Bushbury

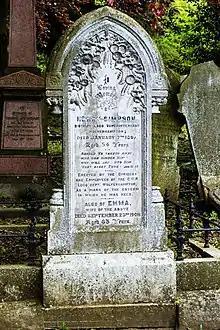
The graves of George Armstrong (behind, to left) and Henry Simpson (foreground), Loco Superintendents

Bushbury steam locomotive depot accommodated London, Midland and Scottish Railway and British Railways London Midland Region locomotives, until its closure in 1966, at the spot that Bushbury Lane crosses the railway line to Stafford. Two Loco Superintendents of the Wolverhampton sheds are buried near to each other in St. Mary's churchyard. One is George Armstrong the other is Henry Simpson.